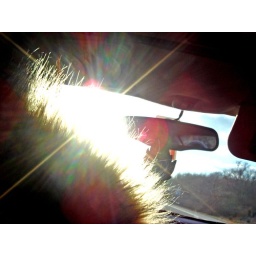
on a beach we're dressed in red